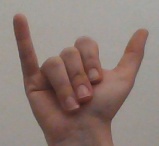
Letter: ya